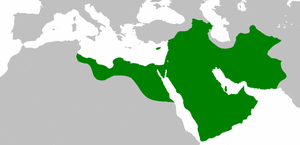
Rashidun-kalifatet
Rashidun-kalifatets største udstrækning
Rashidun-kalifatet var verdens første kalifat og blev oprettet efter profeten Muhammeds død i 632. Kalifatet blev ledet af de fire retledte kaliffer, indtil den fjerde blev myrdet i 661 og umayyaderne tog magten og dannede Umayyade-kalifatet.